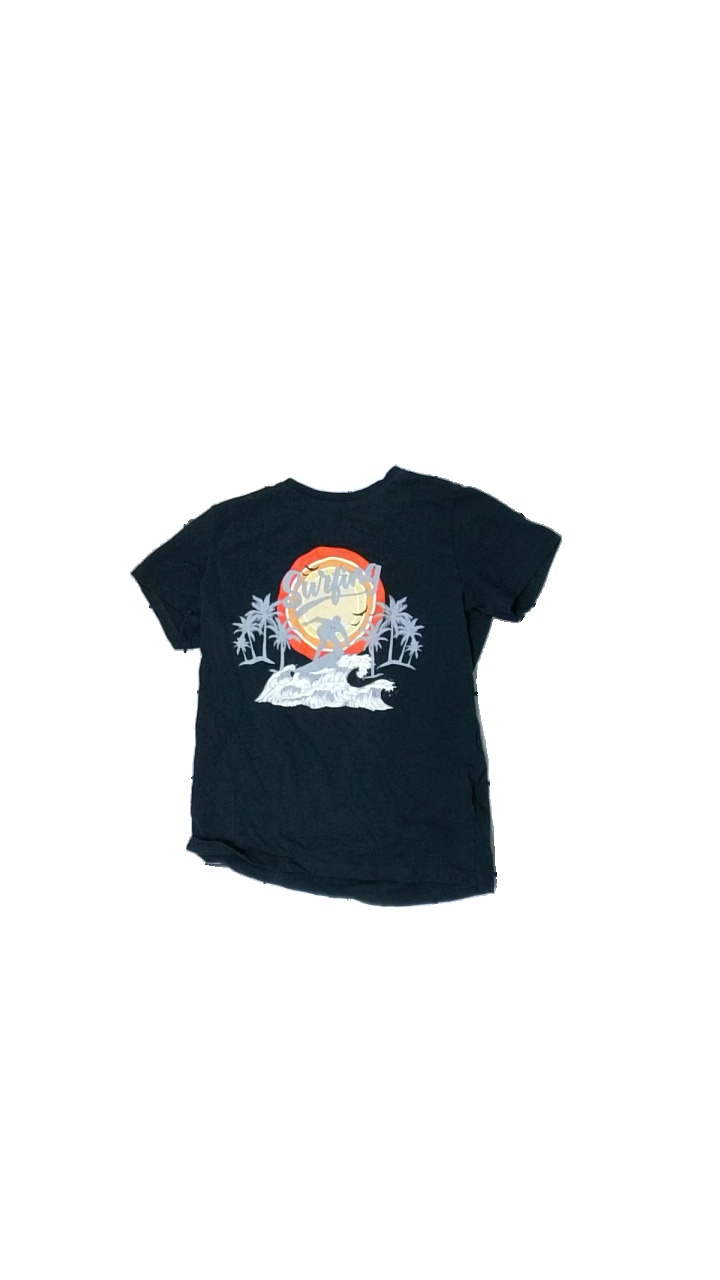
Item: T-shirt (Children)
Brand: Name It
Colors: Blue, Red, Grey, Multicolor
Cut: Regular, C-collar
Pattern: Other
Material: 100% cotton
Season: All
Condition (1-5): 3
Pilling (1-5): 3
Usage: Reuse
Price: <50